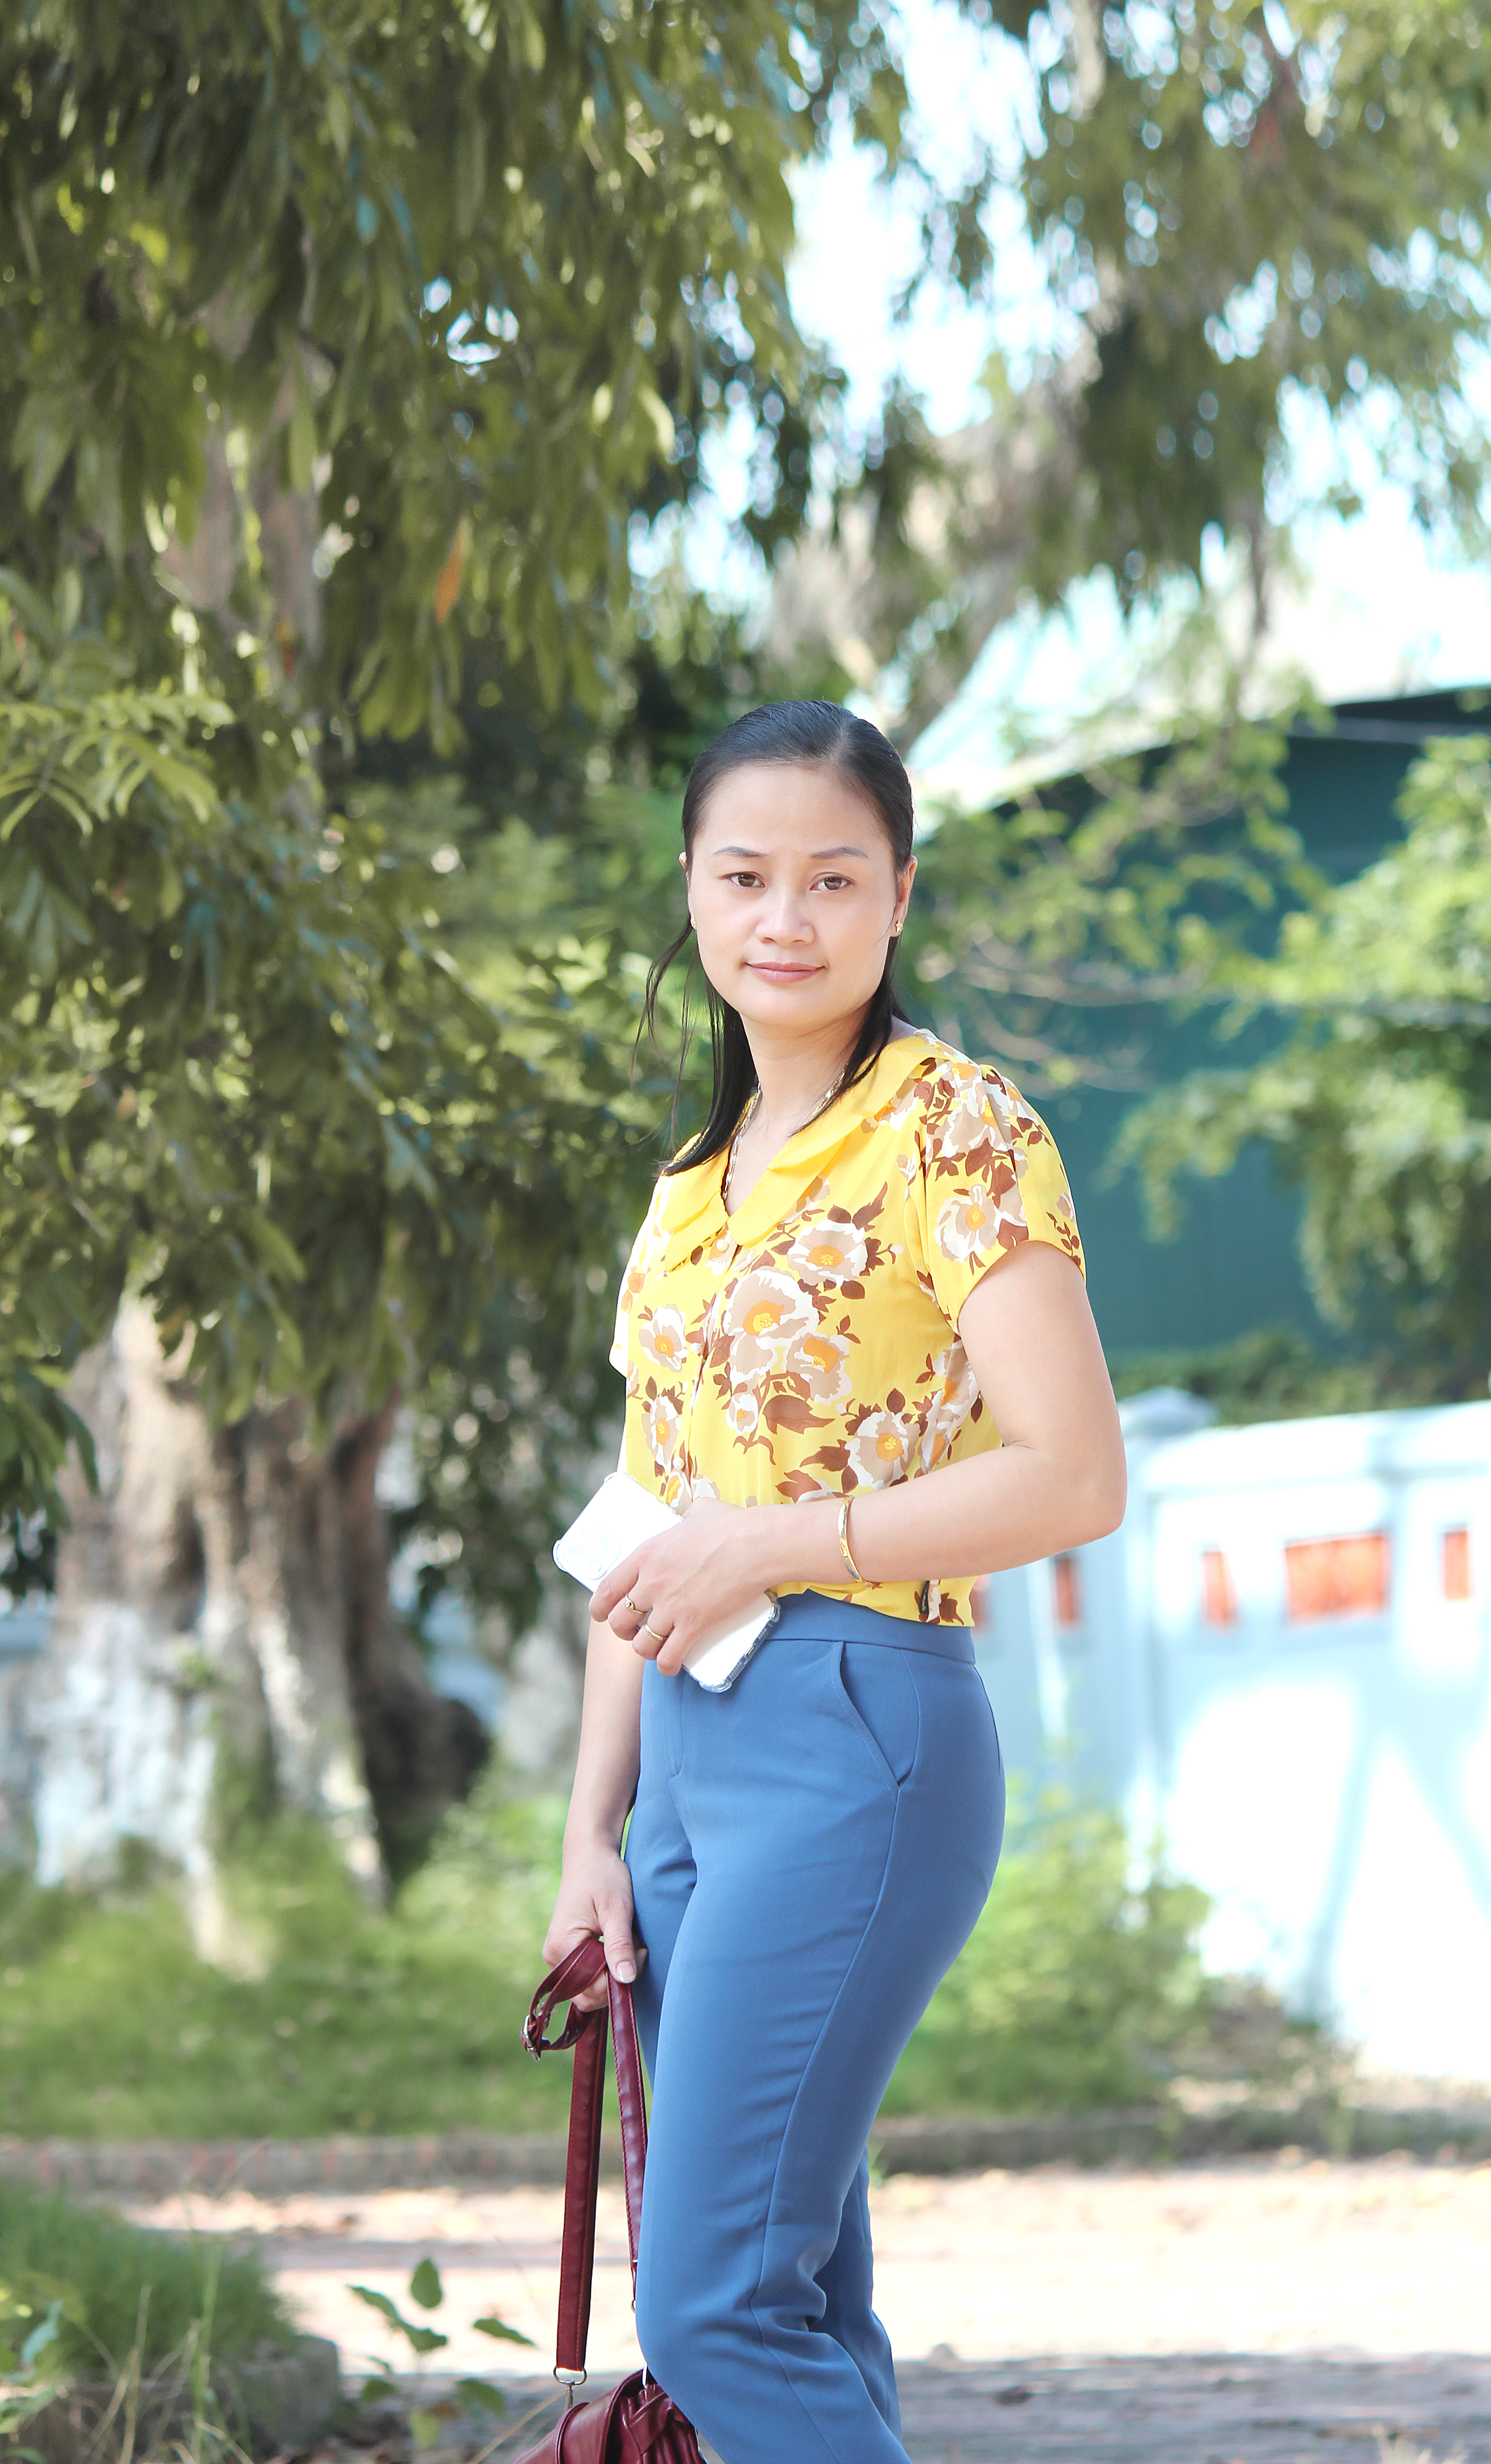
picture, plant, People in nature, neck, sleeve, waist, tree, trunk, grass, leisure, happy, denim, thigh, fashion design, long hair, recreation, abdomen, electric blue, belt, formal wear, t shirt, jewellery, fun, top, sitting, vacation, photo shoot, model